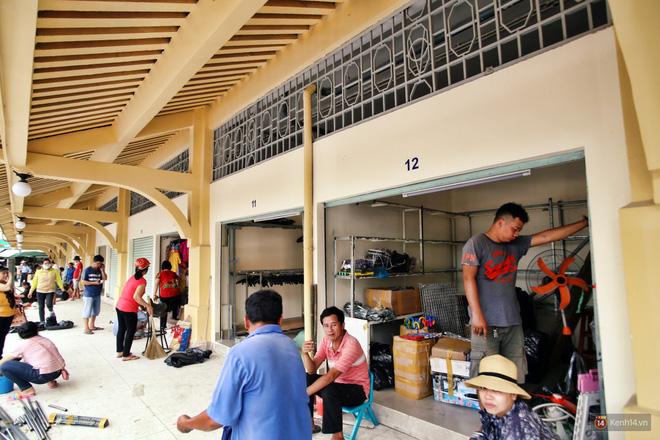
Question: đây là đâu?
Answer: đây là một khu chợ